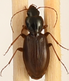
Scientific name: Synuchus impunctatus
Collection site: Bartlett Experimental Forest NEON (BART), plot BART_068